Youth Will Be Served

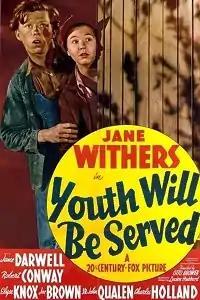
Film poster

Youth Will Be Served is a 1940 American musical film directed by Otto Brower and starring Jane Withers and Jane Darwell.